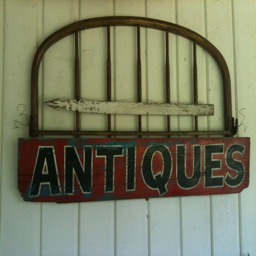
a full size metal headboard with an old antiques sign hanging on the back porch .